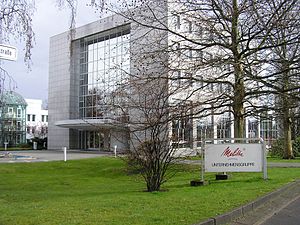
Melitta
Melttas hovedsæde i Minden
Melitta er et tysk firma i Melitta Group, der sælger kaffe og produkter til brygning af kaffe, specielt kaffefiltre og kaffemaskiner. Firmaet har hovedkvarter i Minden, Nordrhein-Westfalen og har navn efter Melitta Bentz, der grundlagde firmaet i 1908, efter at hun havde opfundet og fået patent på et drypsystem til kaffebrygning. Bentz drev derpå Melitta som en familieejet virksomhed.